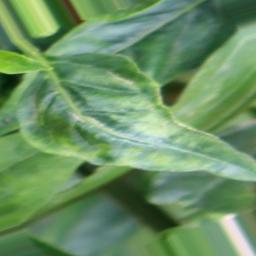
Label: nutritional